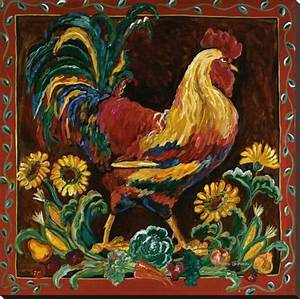
Label: gallina